Laurie Anderson

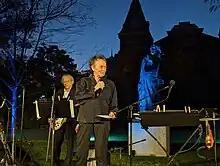
Anderson performing with Doug Wieselman at the Hirshhorn Museum and Sculpture Garden in Washington, D.C., 2023

In February 2010, Anderson premiered a new theatrical work, titled "Delusion", at the 2010 Winter Olympics in Vancouver, Canada. This piece was commissioned by the Vancouver 2010 Cultural Olympiad and the Barbican Centre, London. Anderson was honored with the Women's Project Theater Woman of Achievement Award in March 2010. In May–June 2010, Anderson curated the Vivid Live festival in Sydney, together with Lou Reed. Her new studio album "Homeland" was released on June 22. She performed "Only an Expert" on July 15, 2010, on the "Late Show with David Letterman", and her song "Gravity's Angel" was featured on the Fox reality television dance competition show "So You Think You Can Dance" the same day. She appears as a guest musician on several tracks from experimental jazz musician Colin Stetson's studio album "" (2011).